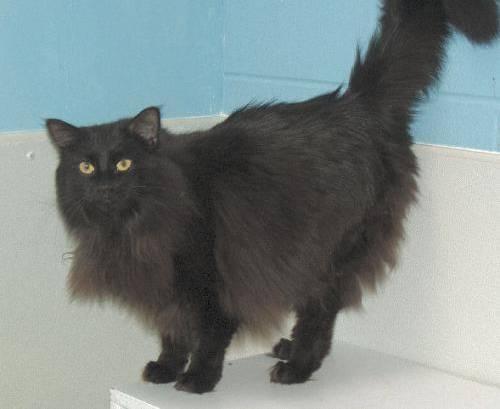
cat